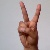
The image shows a hand gesture representing the letter 'V' in Indian Sign Language.